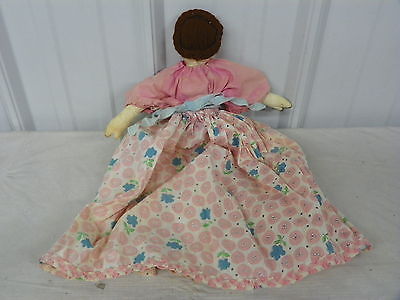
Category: toaster